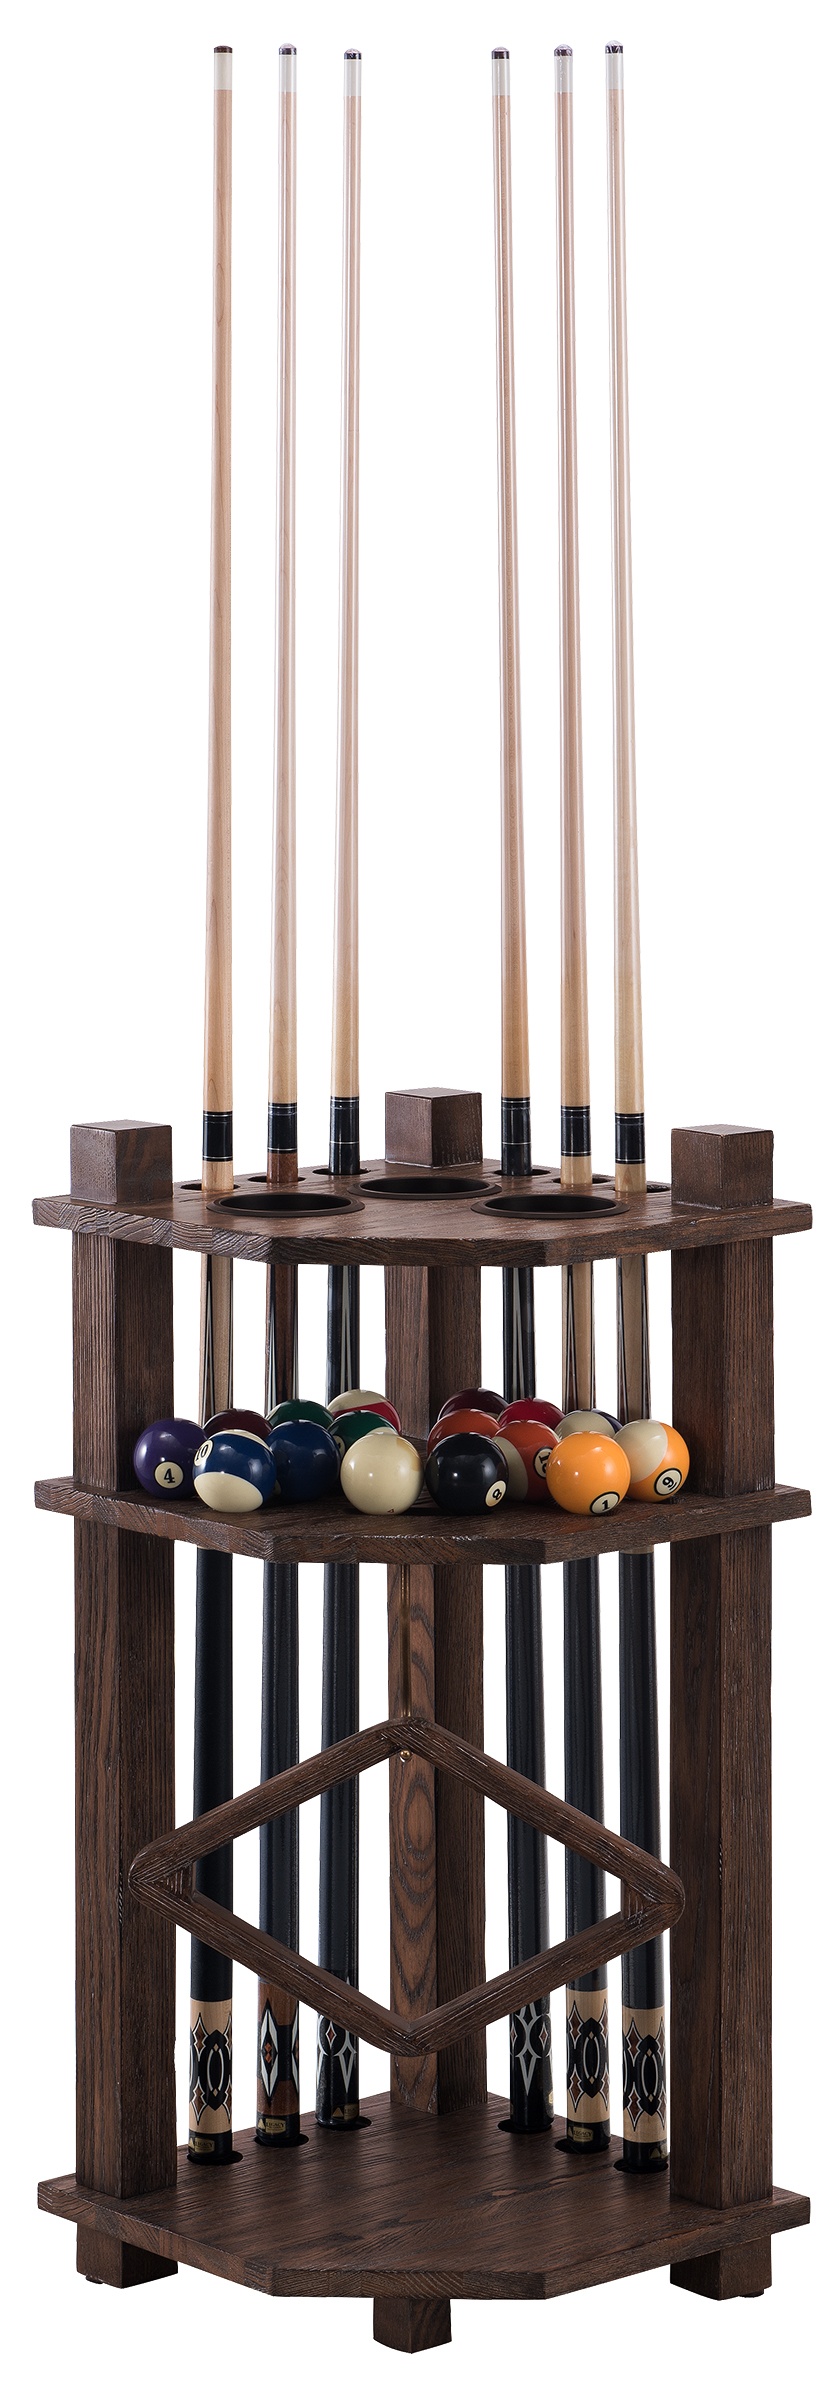
Harpeth Corner Cue Rack
The Harpeth Corner Cue Rack features a combination of solid Ash & Pine along with the beautifully distressed finish and metal accents to add warmth, character and rustic charm to any game room. They are available in three different styles to fit your needs. Design * Stores up to 6 cues * Made from solid Ash (Whiskey Barrel, Smoke) and Pine (Gunshot) * Storage for racks, balls & more Dimensions 15" x 15" x 32" @ 20 lbs Multiple Finishes Available
Brand: Legacy Billiards
Category: Sporting Goods > Indoor Games > Billiards > Billiard Cue Accessories > Billiard Cue Racks